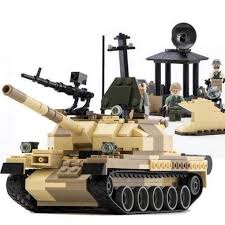
Label: T-62